Skyrocket

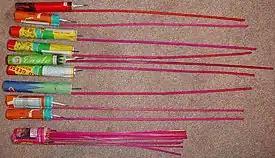
Assorted sky rockets

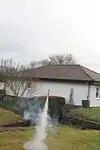
Launch of a bottle rocket

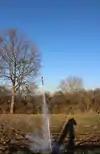
Double-staged bottle rocket

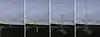
Image sequence of a launch of a skyrocket. The time interval between the images is about 0.1 seconds

A skyrocket, also known as a rocket, is a type of firework that uses a solid-fuel rocket to rise quickly into the sky; a bottle rocket is a small skyrocket. At the apex of its ascent, it is usual for a variety of effects (stars, bangs, crackles, etc.) to be emitted. Skyrockets use various stabilisation techniques to ensure the flight follows a predictable course, often a long stick attached to the side of the motor, but also including spin-stabilisation or fins.